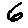
Label: 6